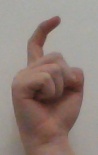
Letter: ra